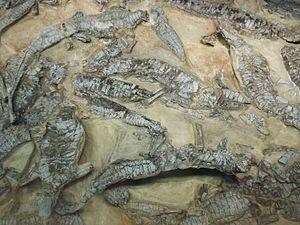
Aetosaurus est un genre de reptile appartenant à l'ordre éteint des aétosaures, archosaures du Trias supérieur. Il est considéré comme l'un des aétosaures les plus primitifs. Trois espèces sont reconnues : l'espèce-type A. Ferratus, avec des spécimens découverts en Allemagne et en Italie, A. crassicauda en Allemagne et A. arcuatus dans l'est de l'Amérique du Nord.